P. T. Srinivasa Iyengar

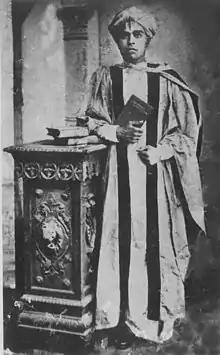
P. T. Srinivasa Iyengar

Pillaipundagudi Thiruvengadattaiyangar Srinivasa Iyengar (1863–1931) was an Indian historian, linguist and educationist who wrote books on the history of South India.